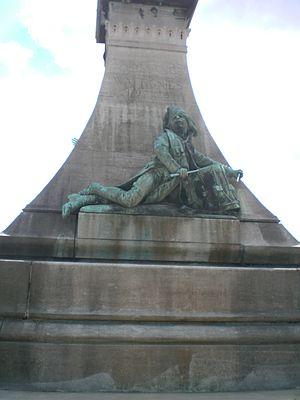
statue de Stroh qui accompagne la statue des vinqueurs de Wattignies à Maubeuge
Le tambour Stroh ou tambour Strauh est un jeune soldat français, exerçant la fonction de tambour et tué à la bataille de Wattignies le 15 octobre 1793.